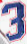
Number: 3